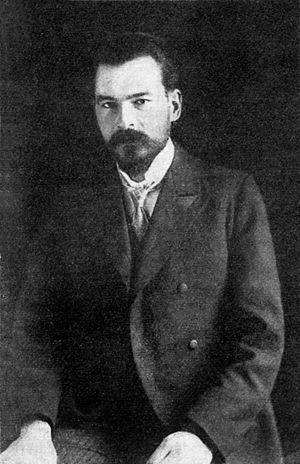
Marian Wilhelm Theofil von Smoluchowski est un physicien polonais.